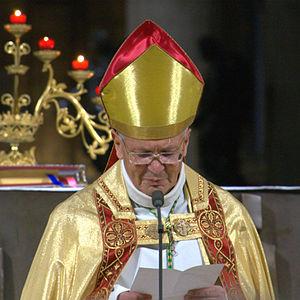
Guy Thomazeau, archévêque catholique français, lors de la commémoration des victimes de Holodomor en Ukraine à la cathédrale Notre-Dame de Paris
Guy Thomazeau, né le 5 décembre 1937 à Neuilly-sur-Seine, est un évêque catholique français, archevêque émérite de Montpellier depuis 2011.